Doug Padgett

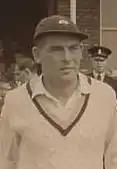

Douglas Ernest Vernon Padgett (20 July 1934 – 20 January 2024) was an English cricketer, who played more than 500 first-class matches and represented England in Tests twice, both in 1960. Cricket writer Colin Bateman recorded Padgett was, "nimble, happy anywhere in the order, he was a great technician and one of the best batsmen of his era on a bad wicket".